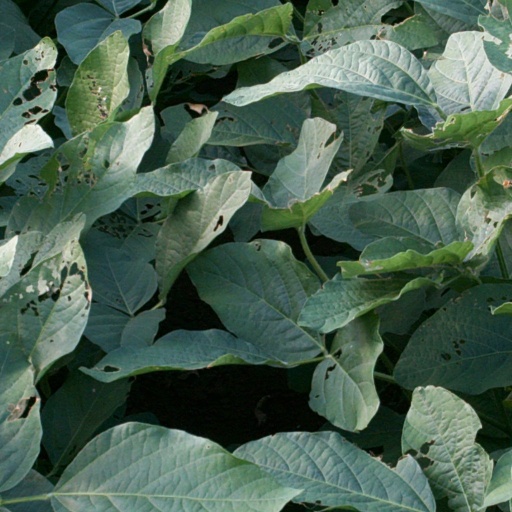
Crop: soybean